Seirei Senshi Spriggan

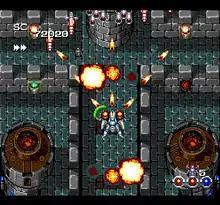
Gameplay screenshot

"Seirei Senshi Spriggan" is a science fantasy-themed vertically scrolling shoot 'em up game where the player assume the role of Jega and Rikart piloting the Spriggan to protect their country from the Buraizubara empire through six increasingly difficult stages, controlling their ship over a scrolling background until a boss is reached is reached. Gameplay differs from previous Compile shooters, as the Spriggan can be equipped with three of four elemental orbs (fire, water, earth, and wind) dropped by defeated enemies that determines its main shot, allowing for 29 types of weapons depending on the combination of orbs. The elemental orbs can also be used as bombs to obliterate any enemy caught within its blast radius. Without any elemental orb, the Spriggan uses a standard shot instead.